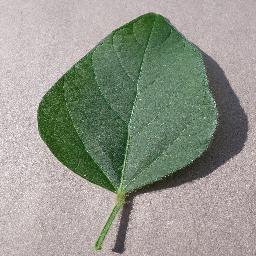
Label: Soybean___healthy